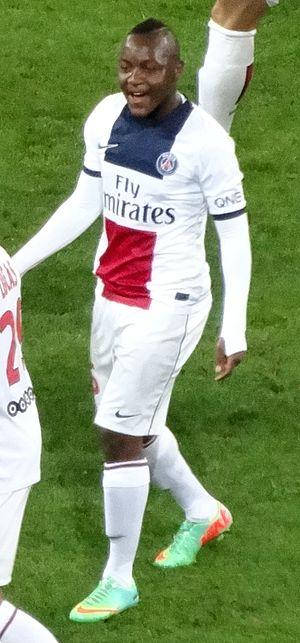
Hervin Ongenda, né le 24 juin 1995 à Paris, est un footballeur franco-congolais qui au poste d'attaquant au Chievo Vérone.